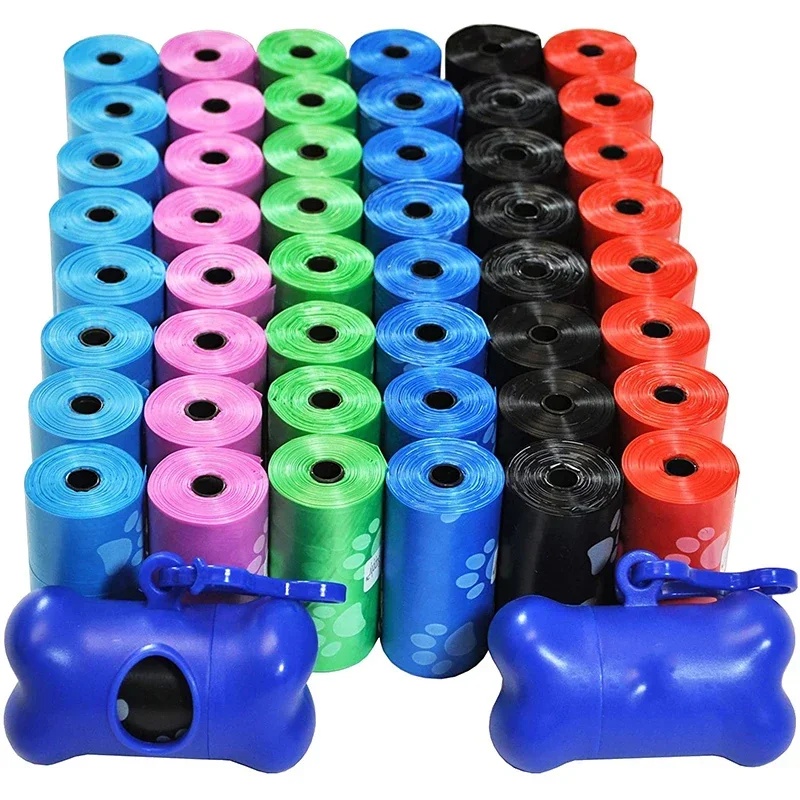
Rolls Dog Poop Bag
SPECIFICATIONS Outdoor Cleaning Poop Bag Outdoor Clean Pets Supplies for Dog 15Bags/Roll Refill Garbage Bag Pet Supplies Dog Litter Item Type : Pooper Scoopers & Bags Usage : Cleaning
Brand: PeTWooLand
Category: Animals & Pet Supplies > Pet Supplies > Pet Waste Disposal Systems & Tools > Doggy Bags